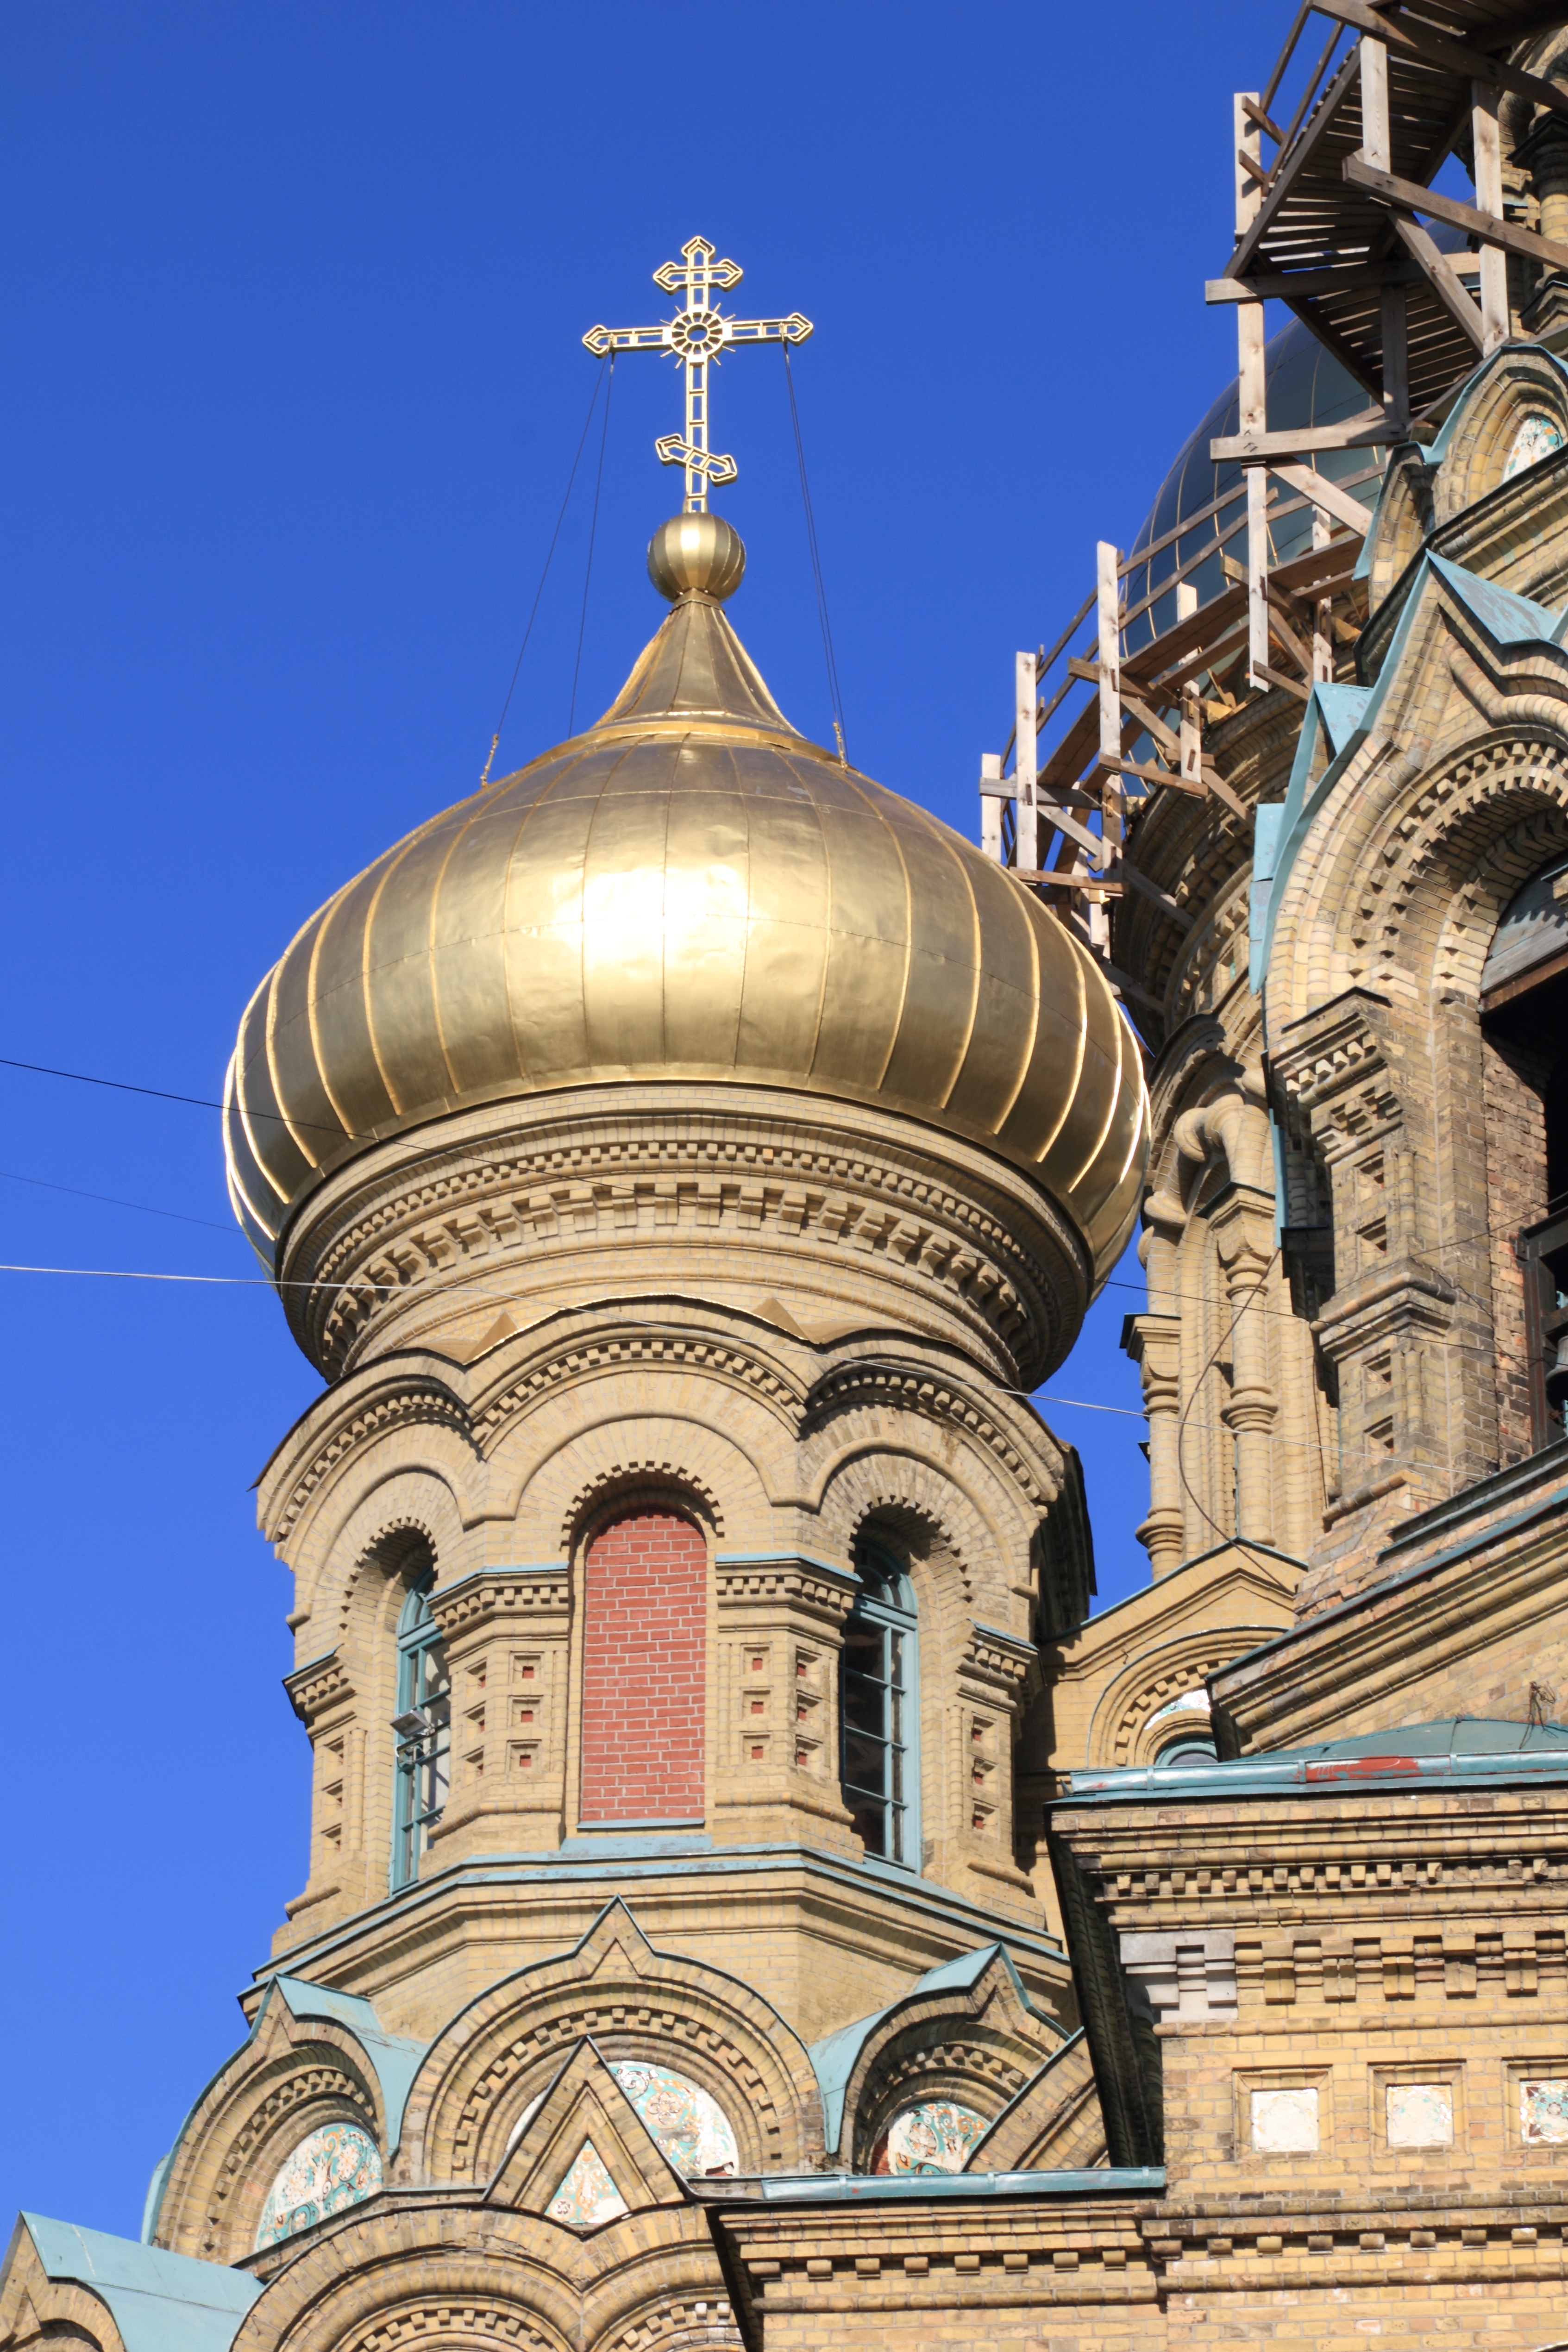
sky, building, chateau, city, arch, column, tower, religion, landmark, facade, church, cathedral, chapel, tourism, place of worship, bell tower, medieval architecture, cool image, spire, steeple, orthodox, tourist attraction, basilica, dome, russian, cool photo, metropolis, latvia, karosta, historic site, ancient history, byzantine architecture